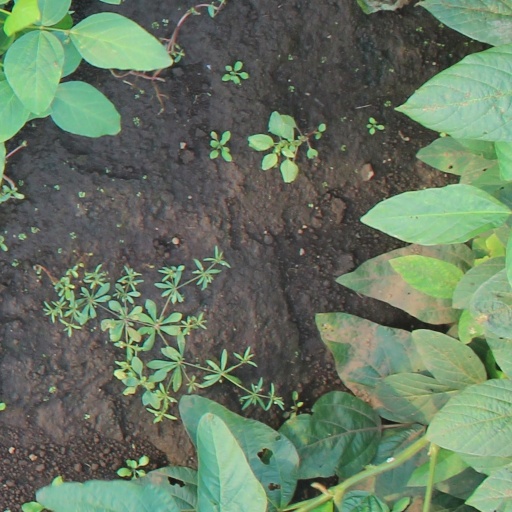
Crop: soybean